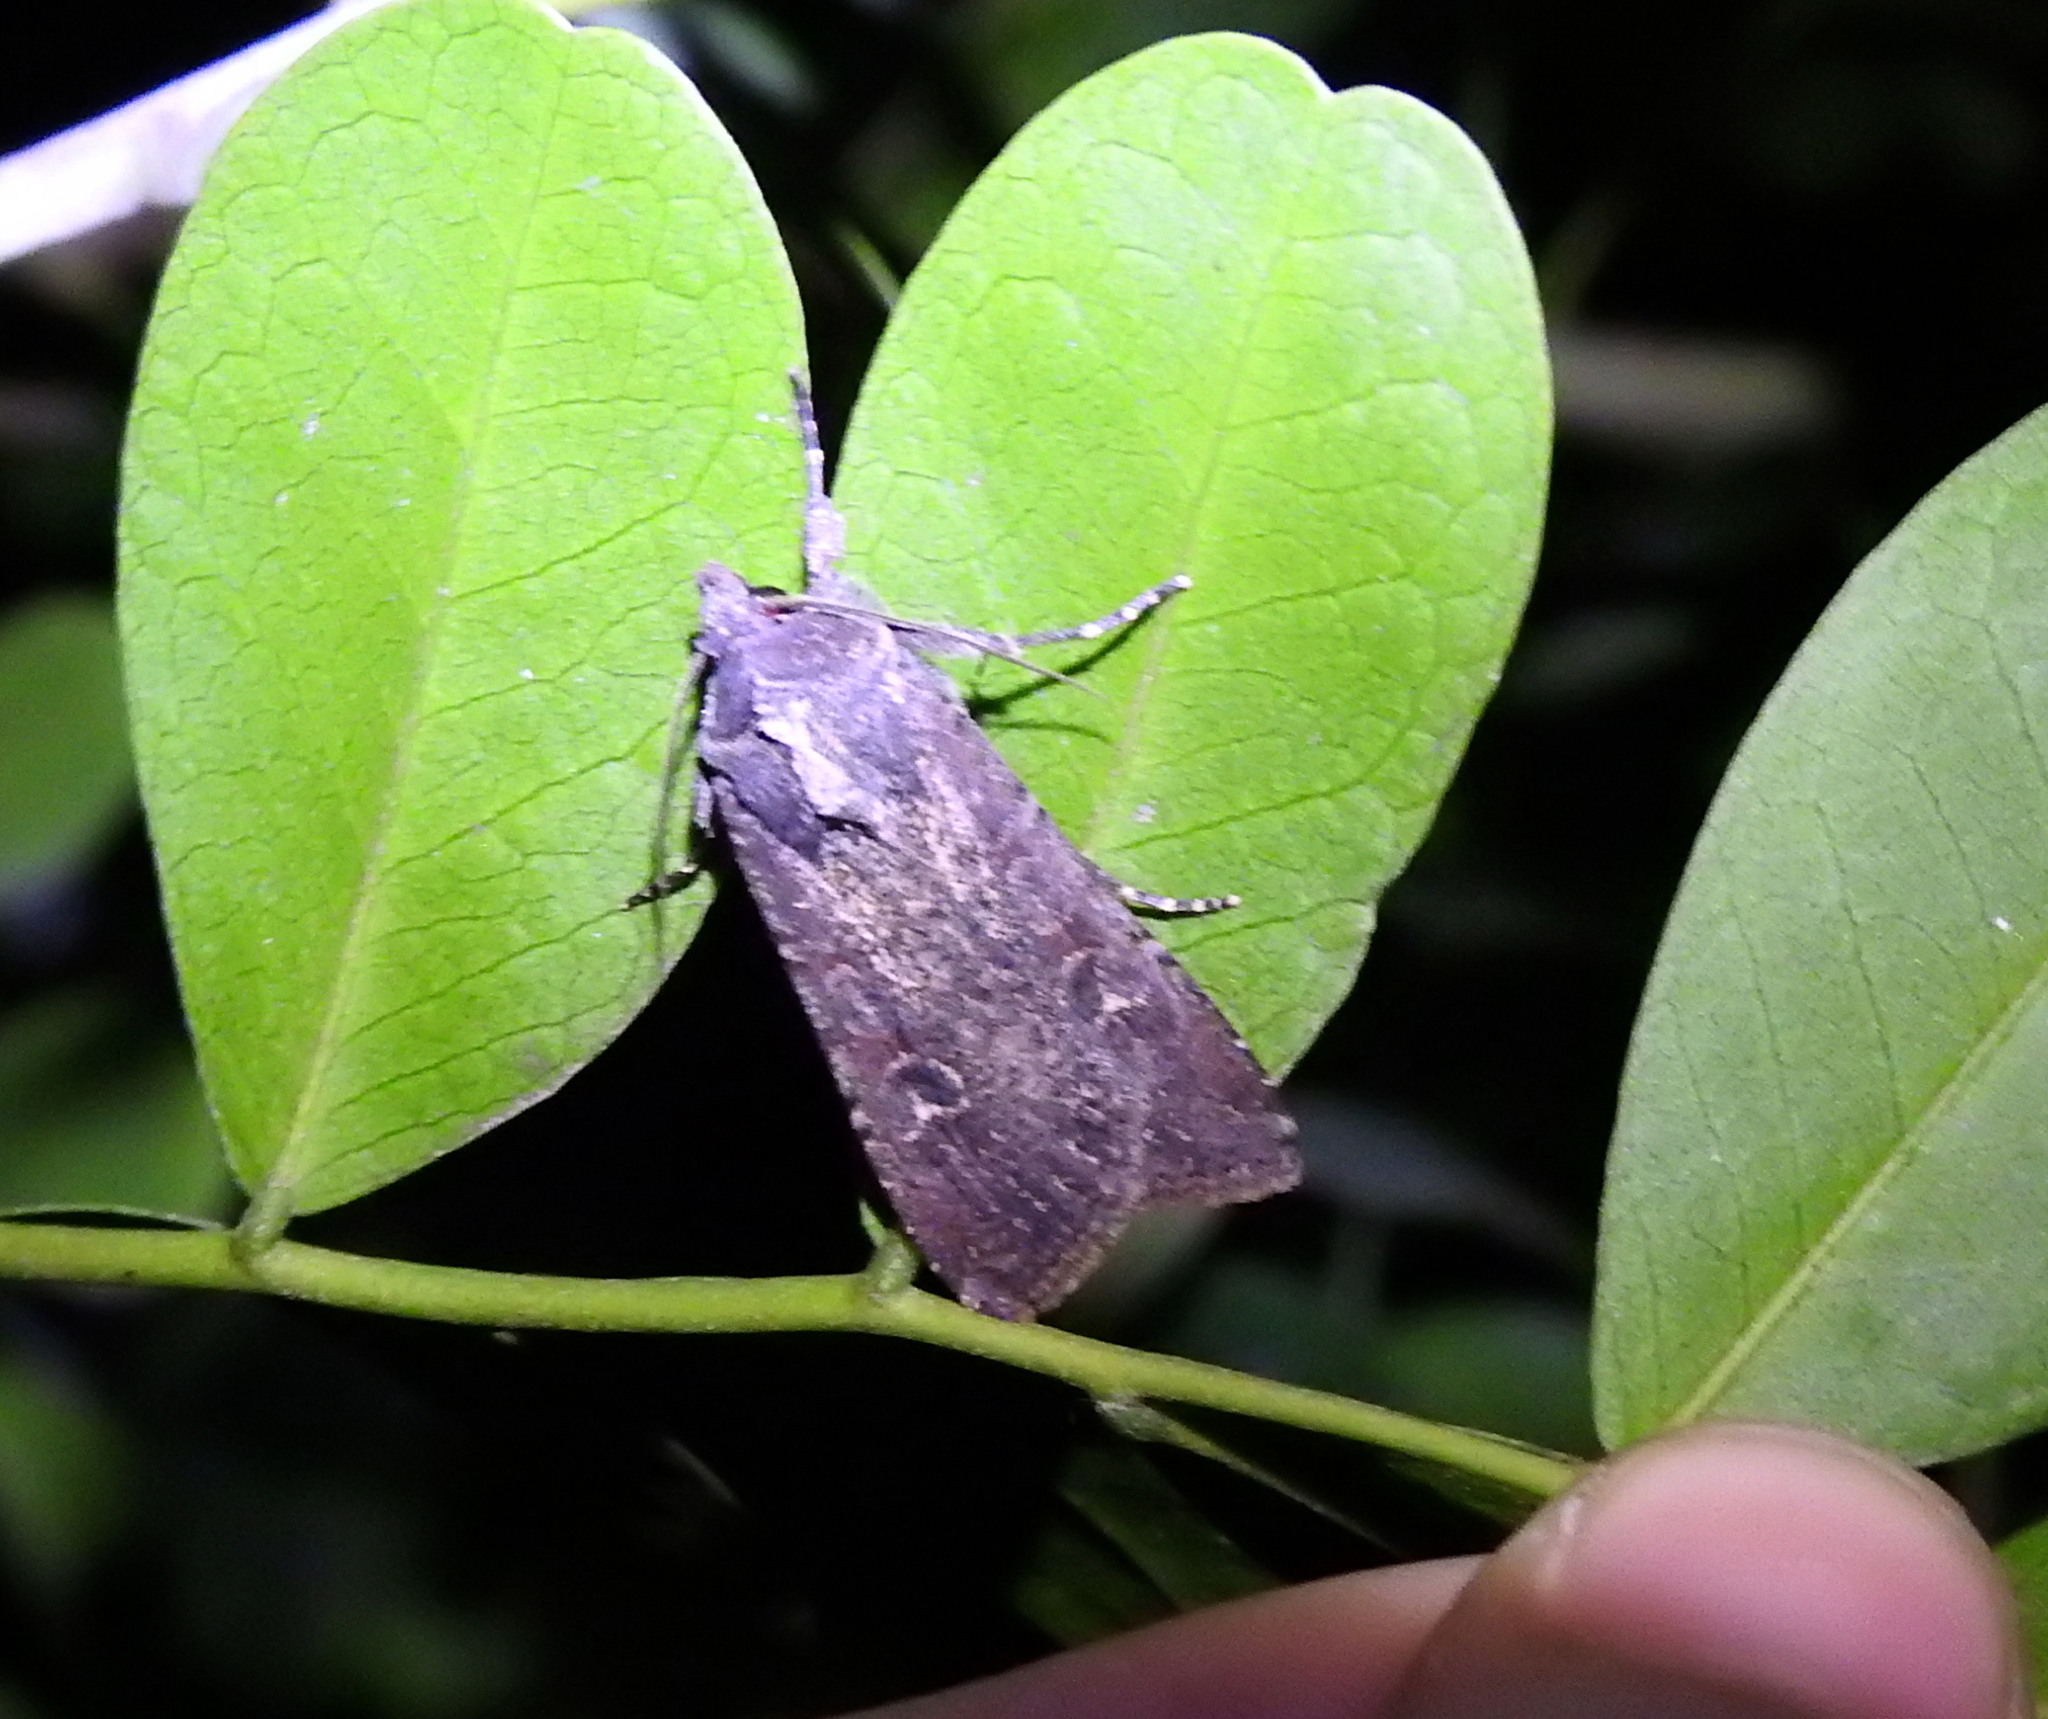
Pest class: cutworms